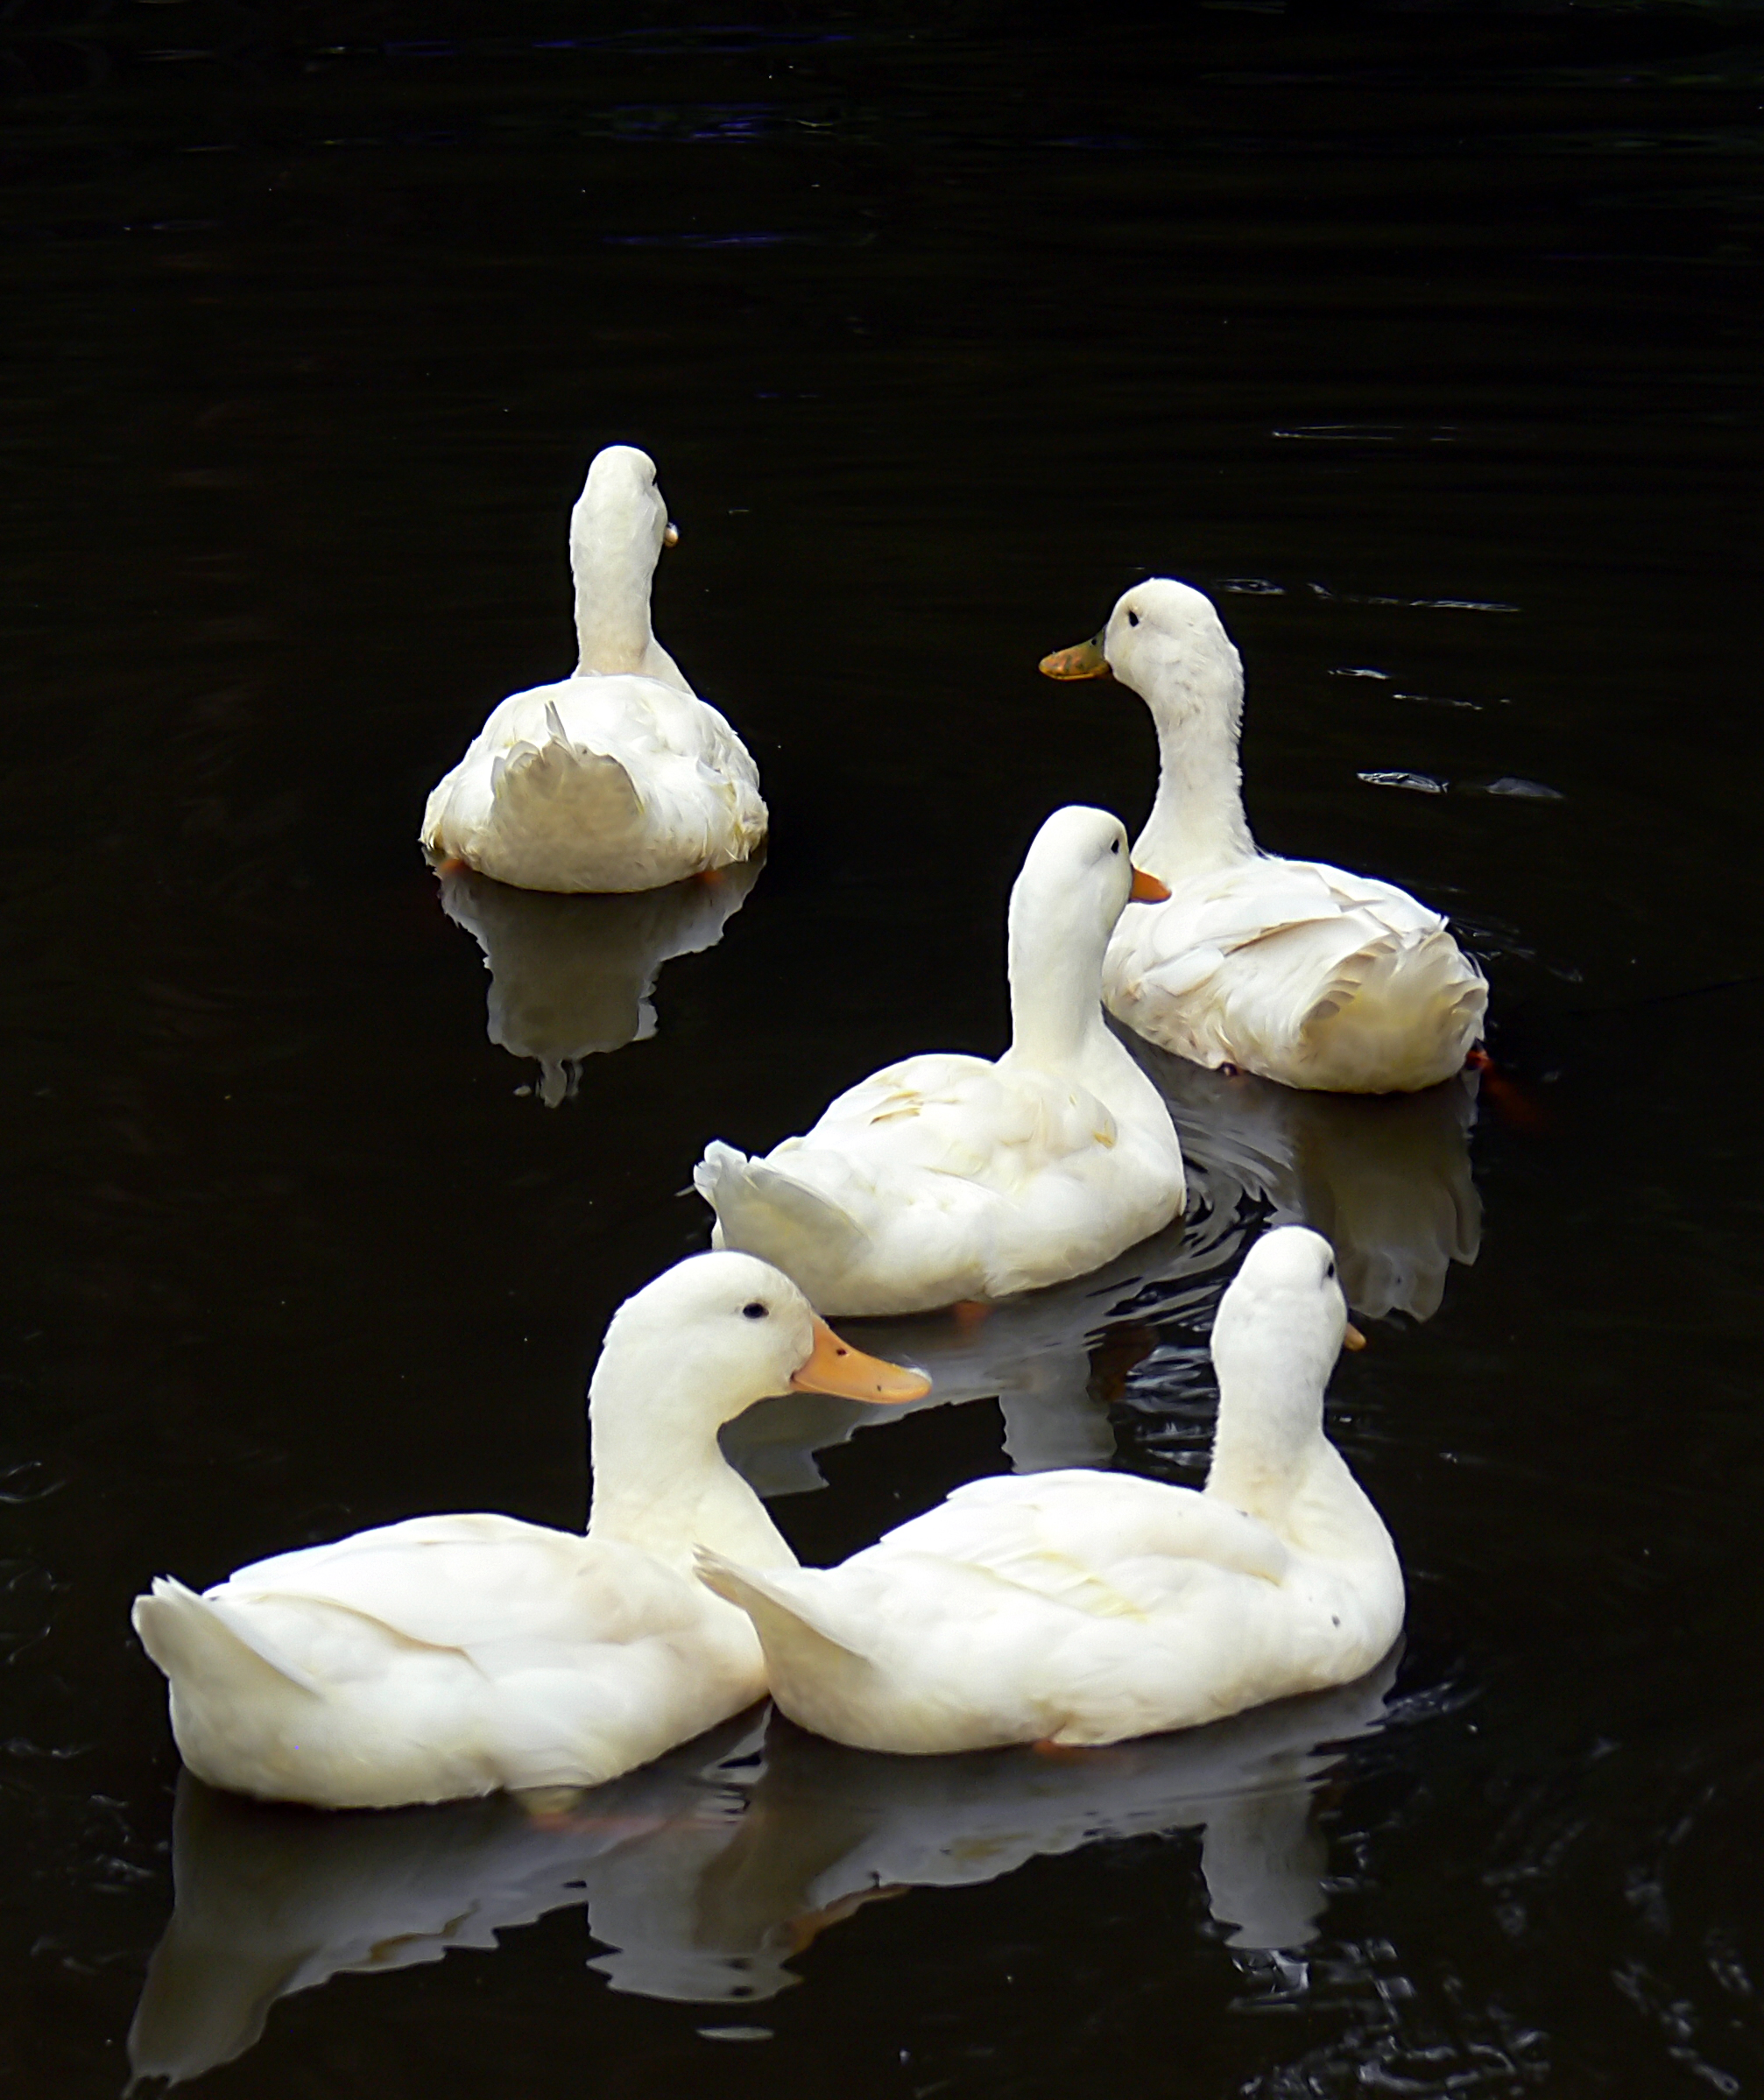
bird, white, pond, birds, swan, duck, ducks, lumixfz30, waterfowl, whitebirds, flickrsbestcreatures, cool photo, water bird, ducks geese and swans